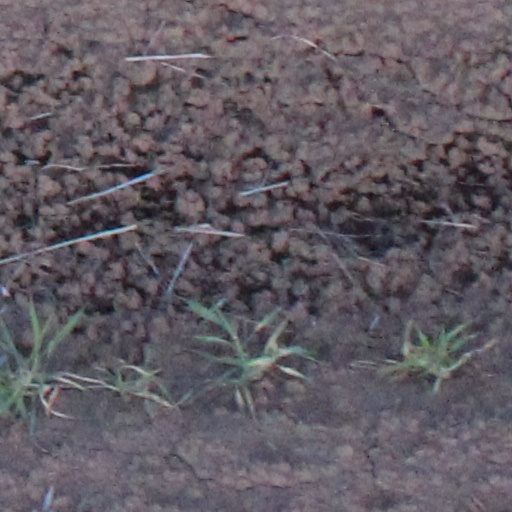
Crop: wheat